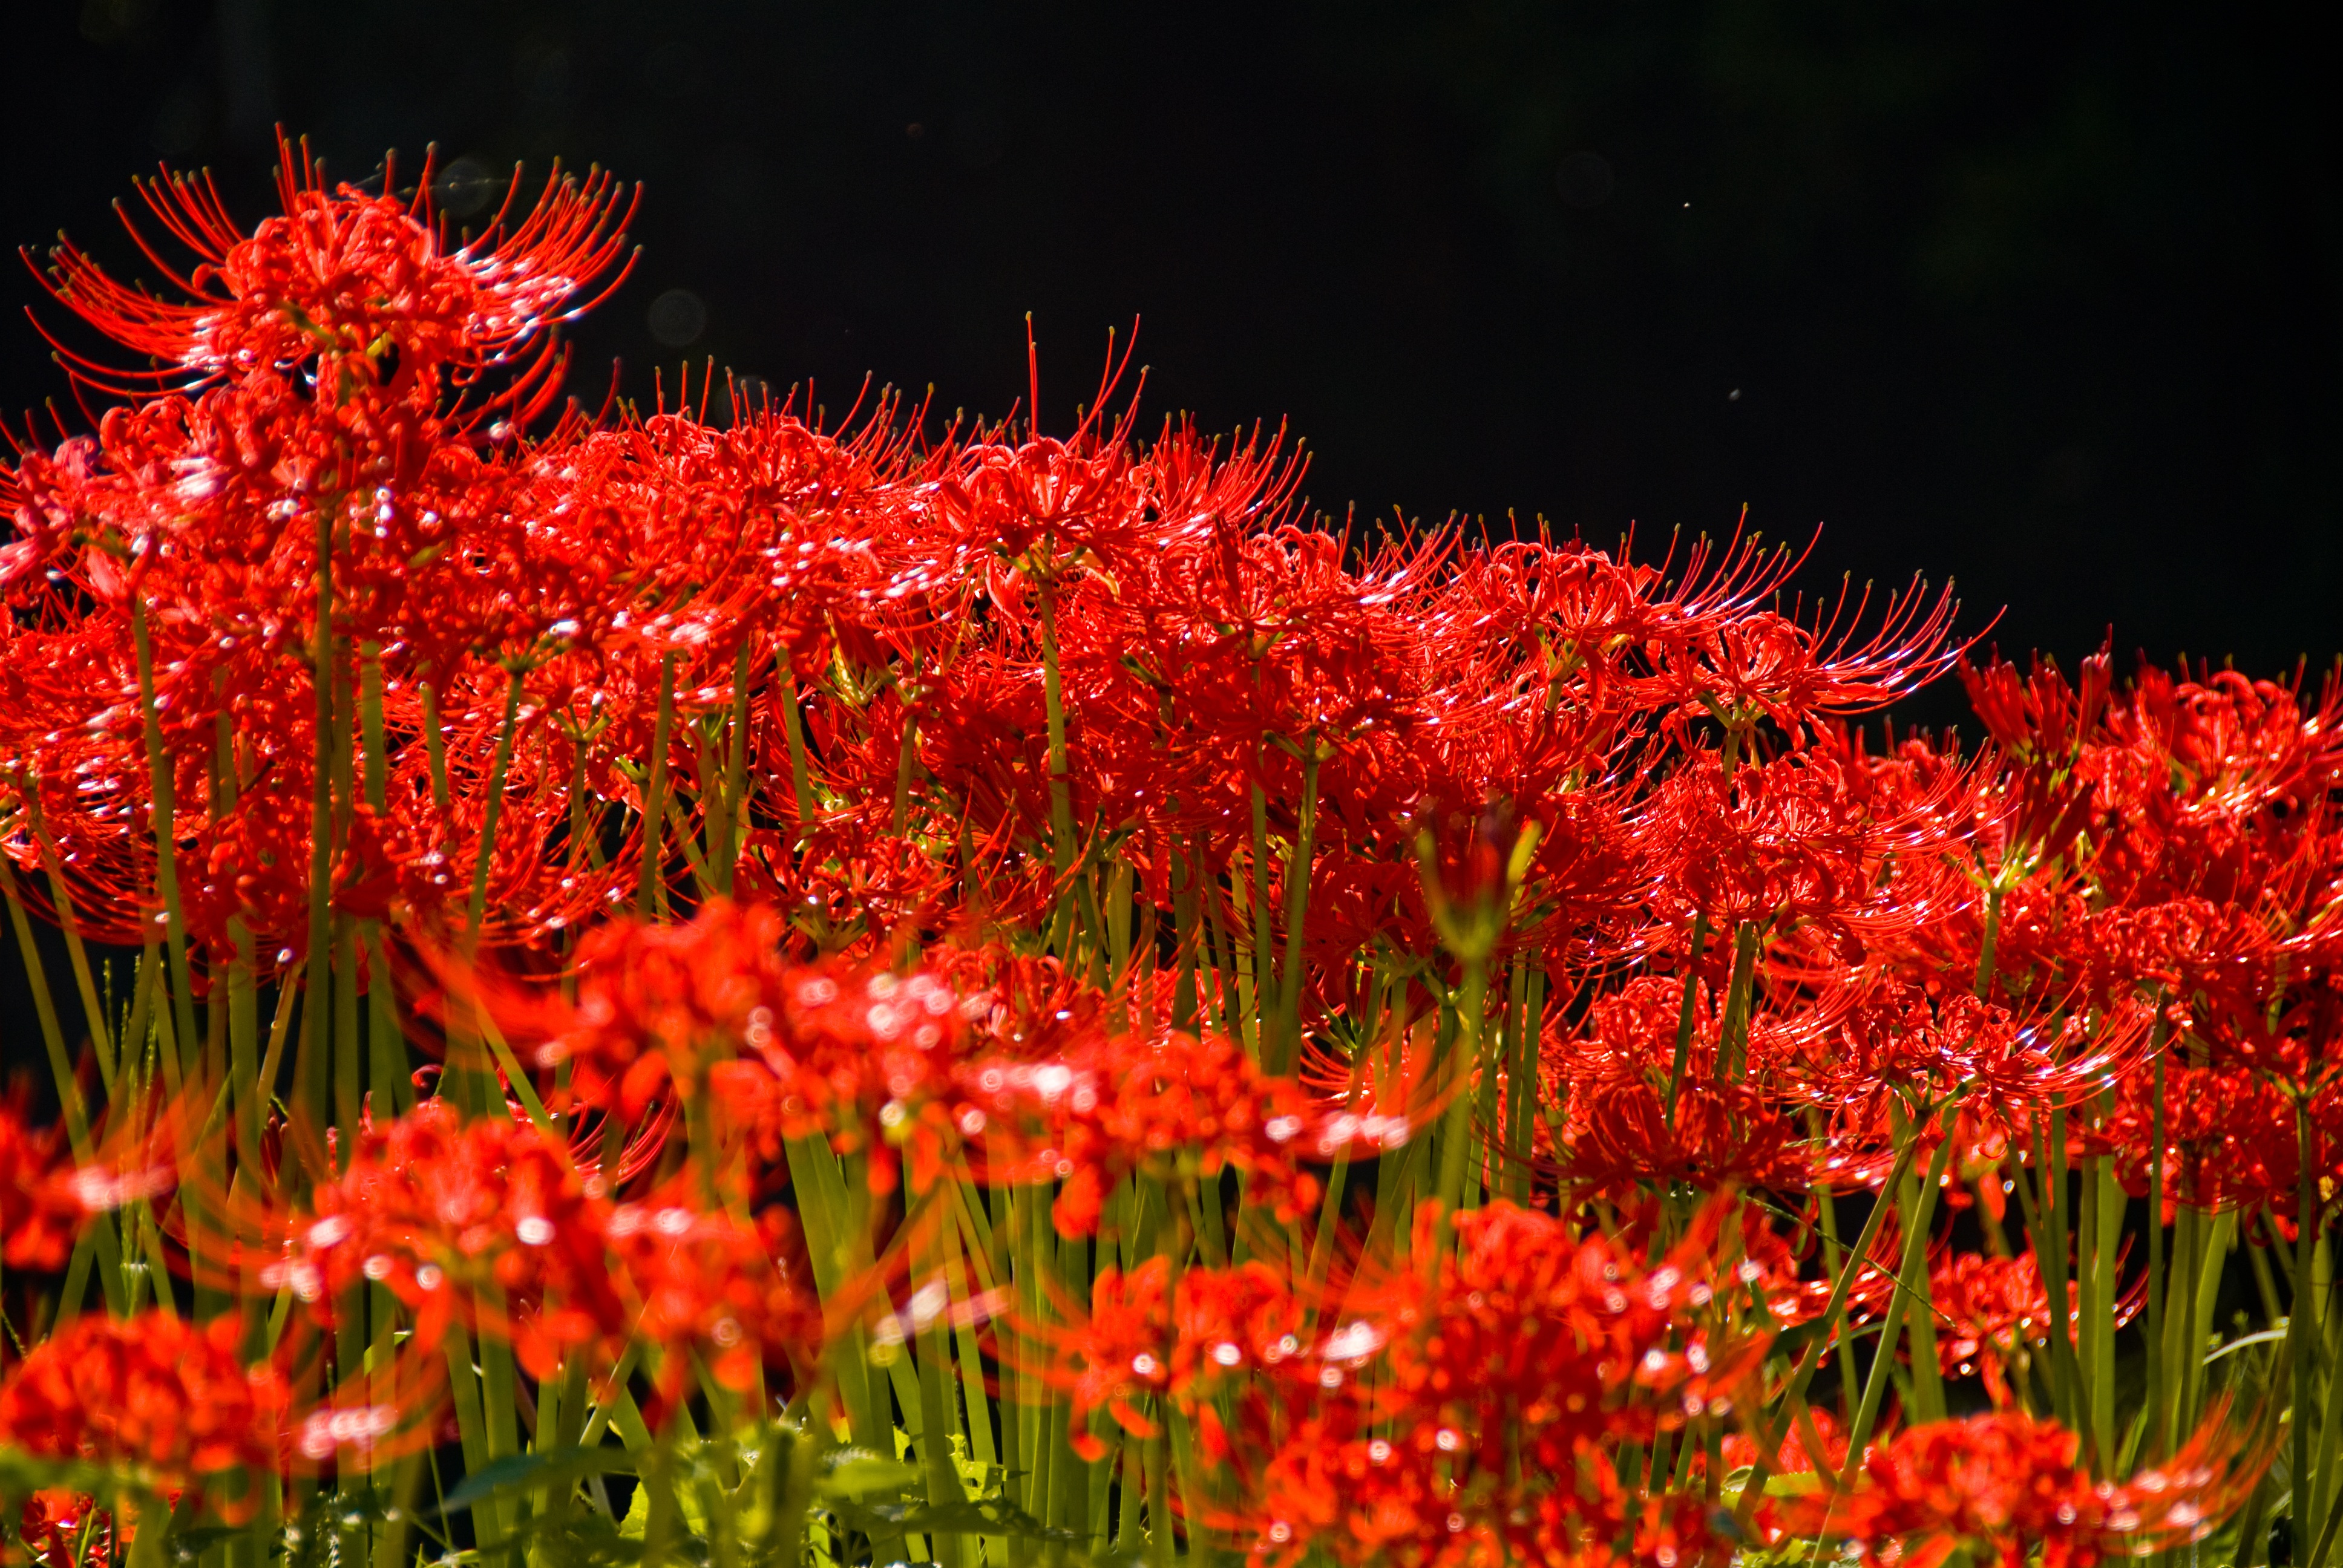
nature, grass, plant, leaf, flower, red, autumn, botany, flora, season, wildflower, shrub, amaryllis, autumn flowers, macro photography, flowering plant, spider lily, land plant, castilleja